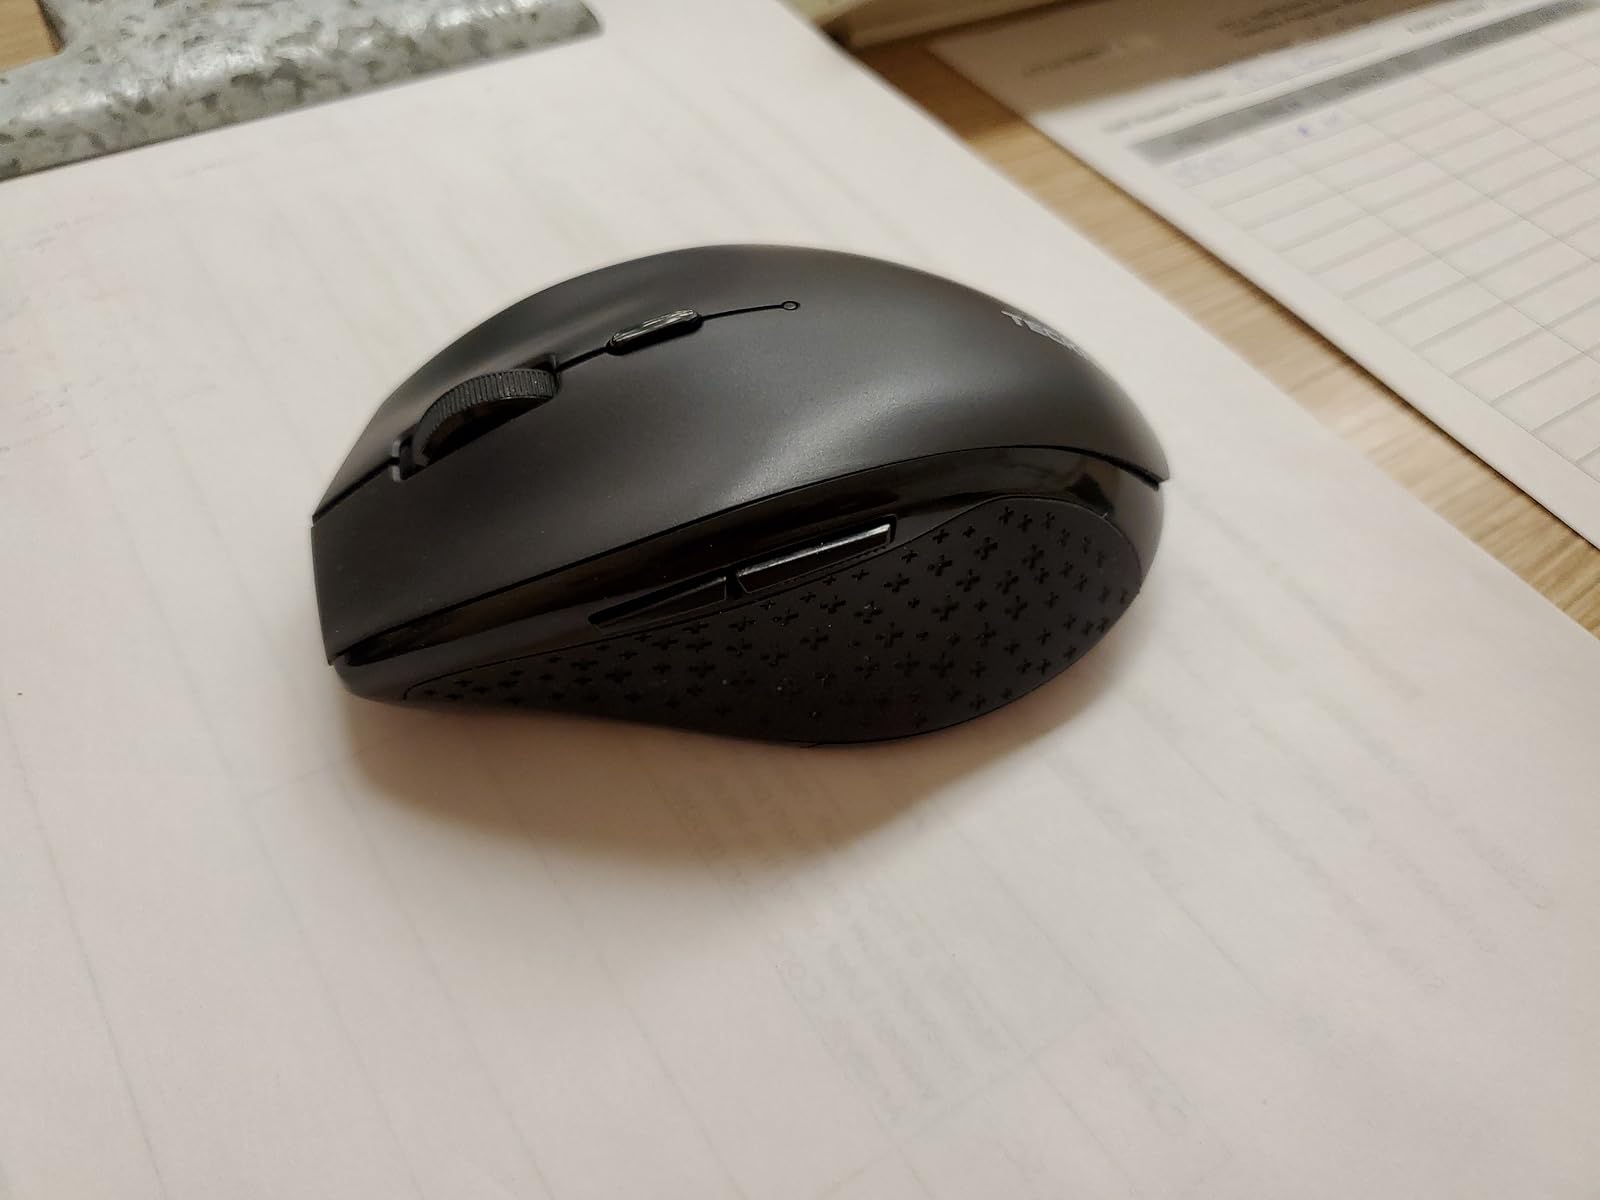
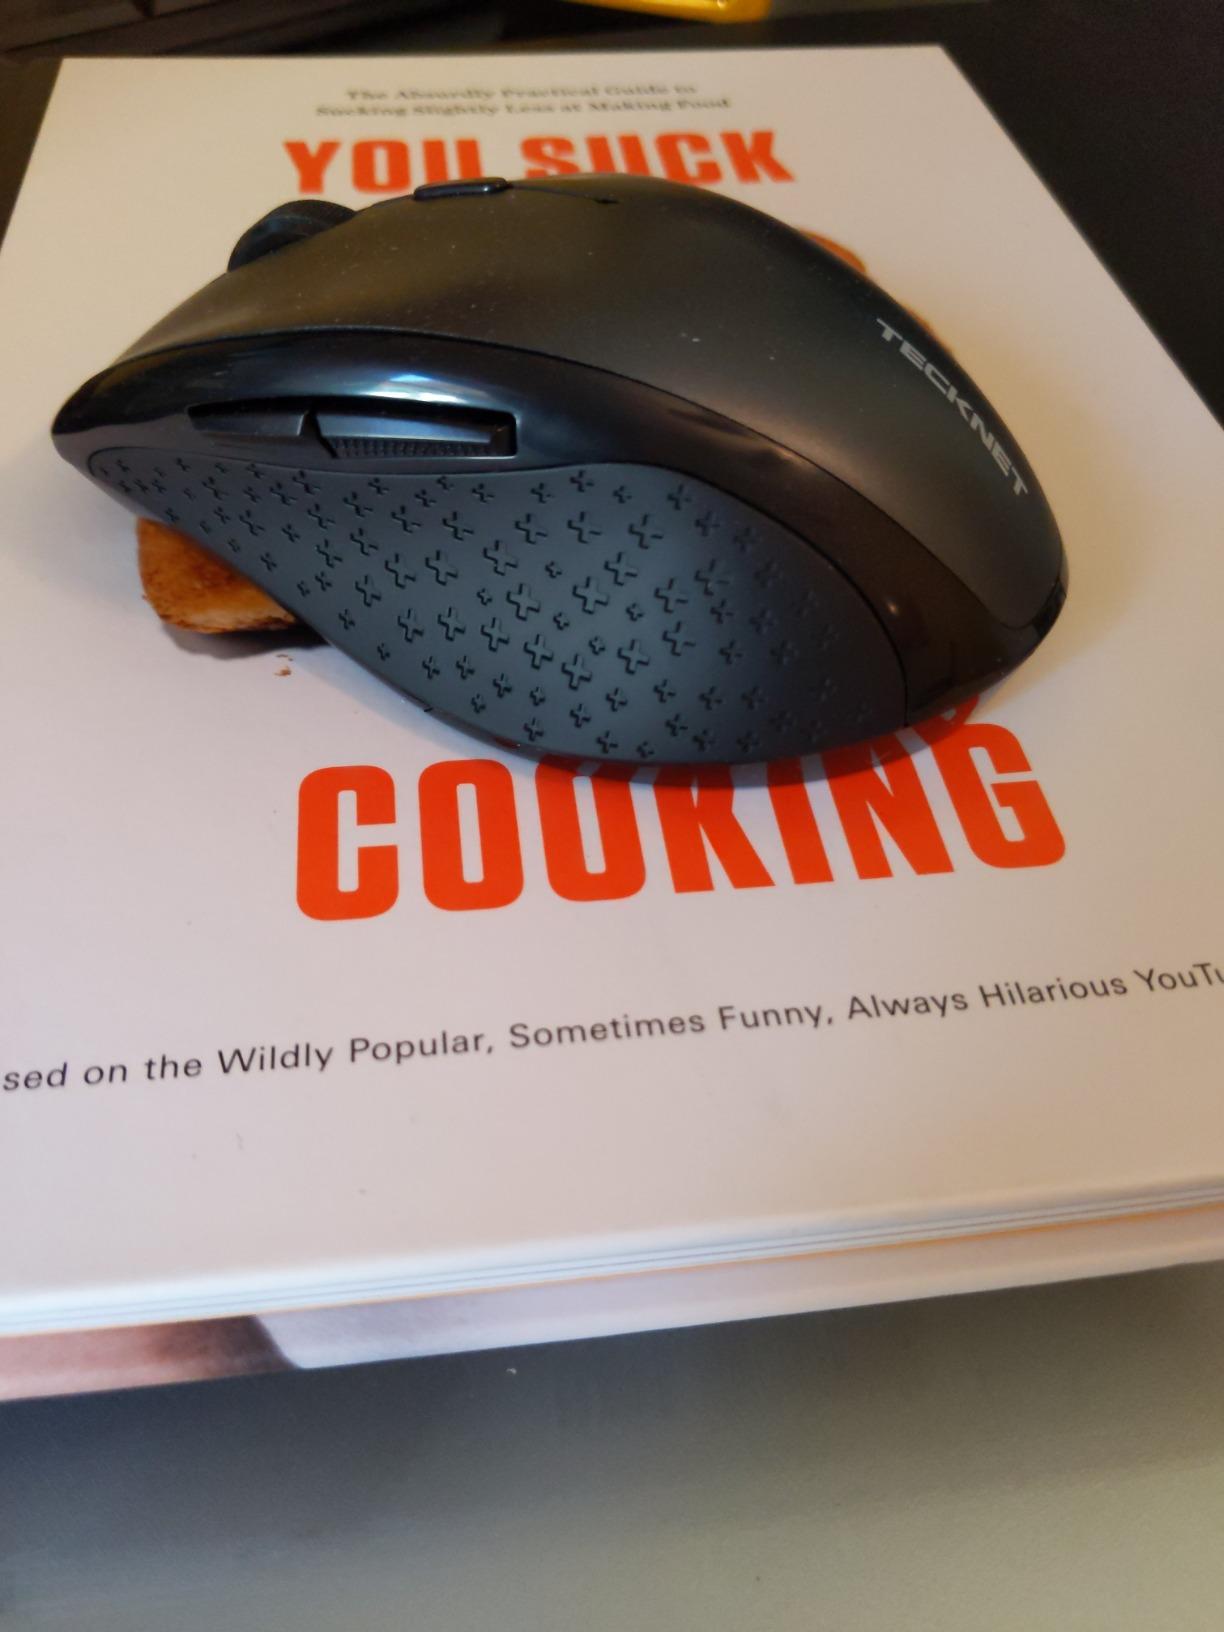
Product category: mouse
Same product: yes